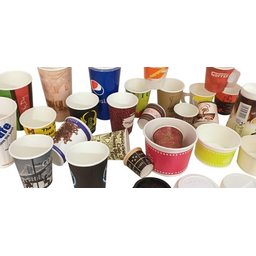
Label: paper